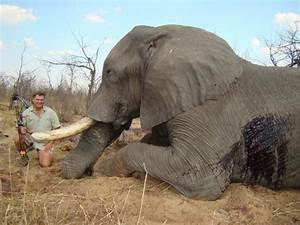
Label: elefante